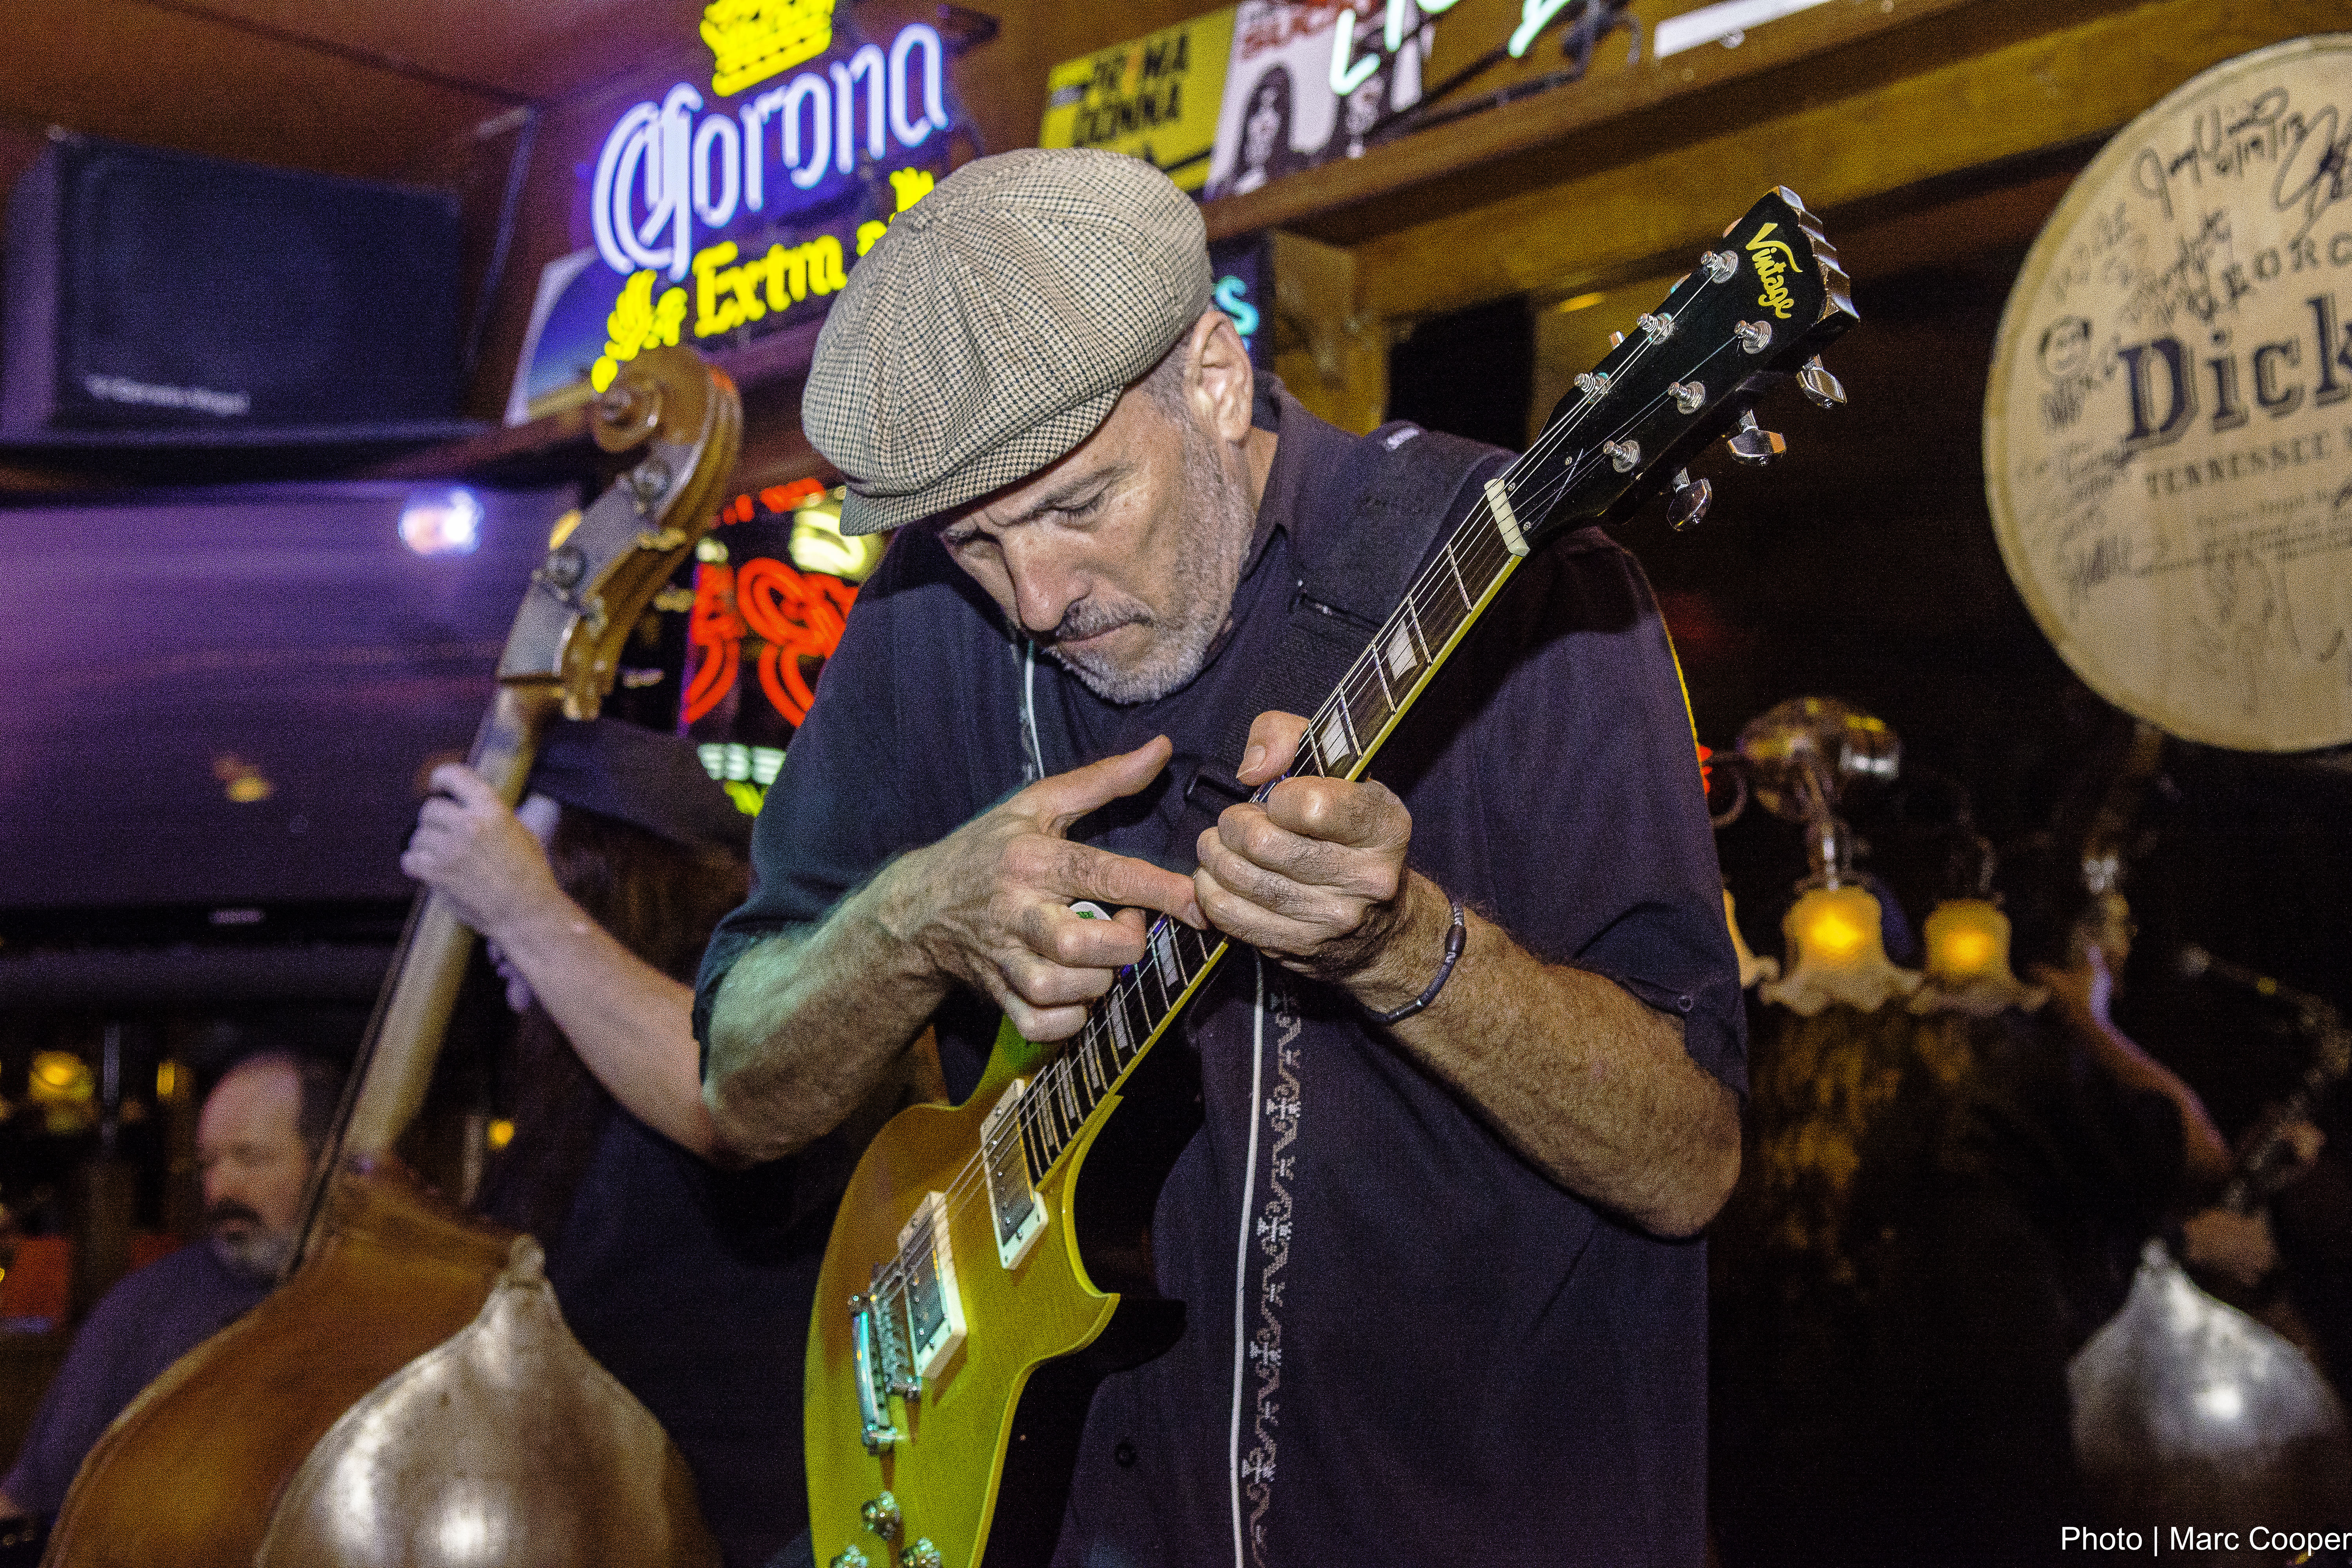
music, guitar, musician, festival, blues, cool image, performance, guitarist, mauisugarmill, lajones, jeffrossblues, i, plucked string instruments